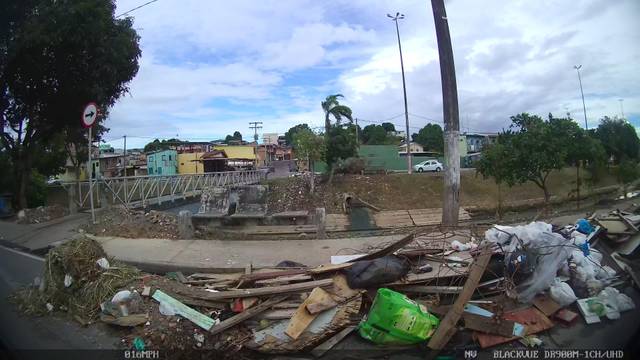
Region: Brazil
Coordinates: -3.127, -60.001